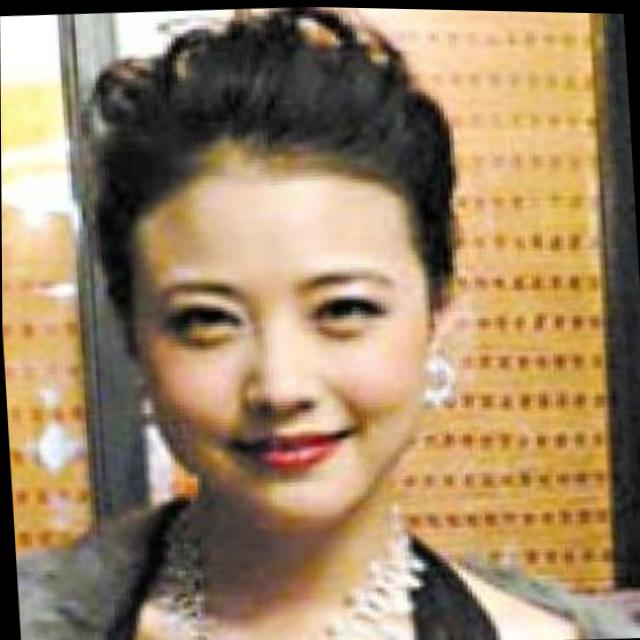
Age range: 21-44